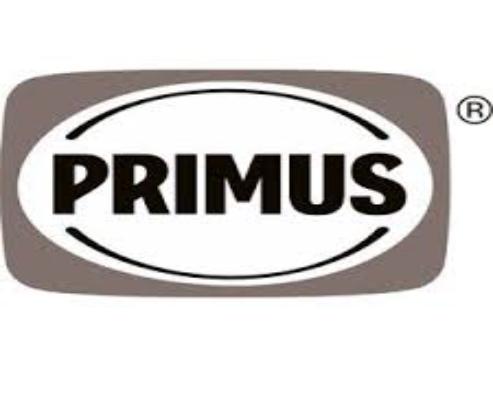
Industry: Others